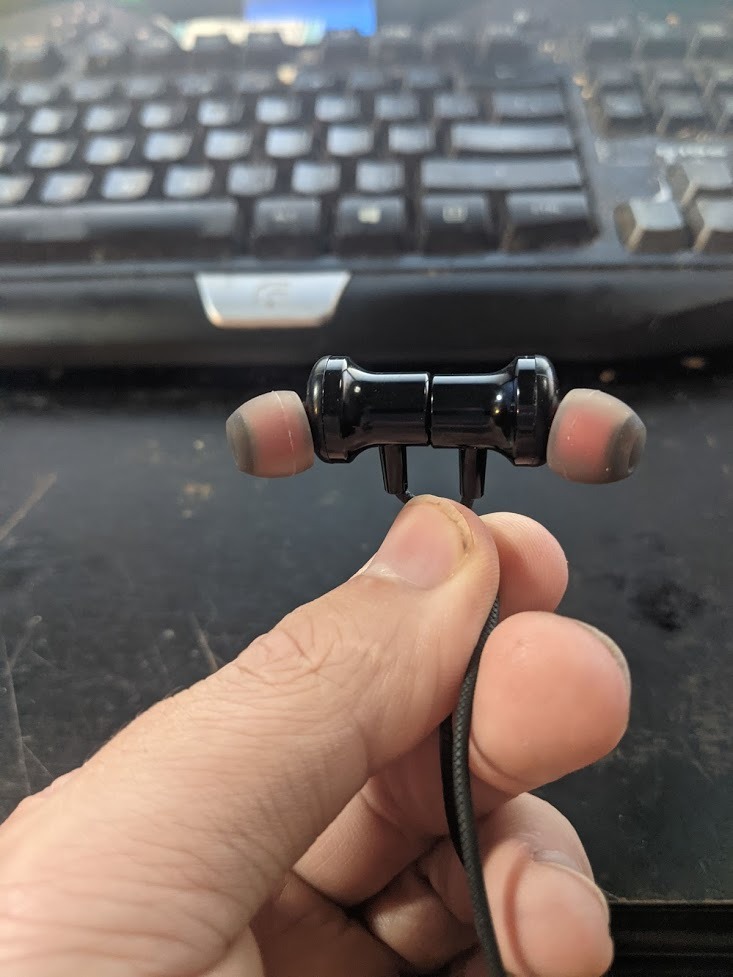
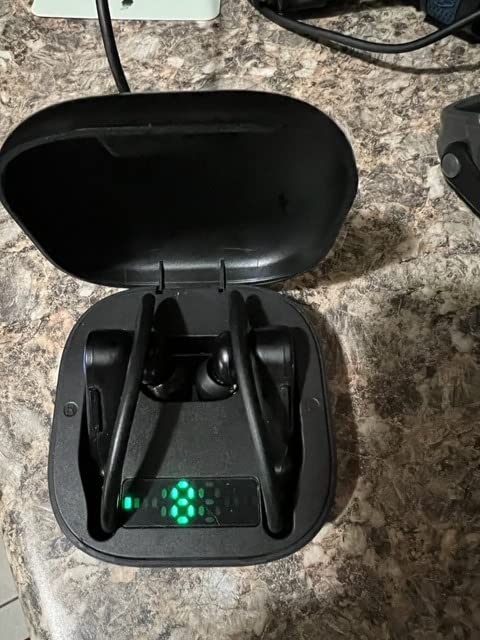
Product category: earbuds
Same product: no